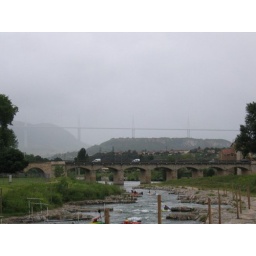
The bridge in Millau is one of the tallest in the world, you can even base jump off of it.